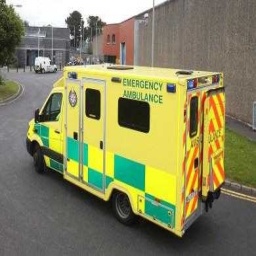
Label: ambulance